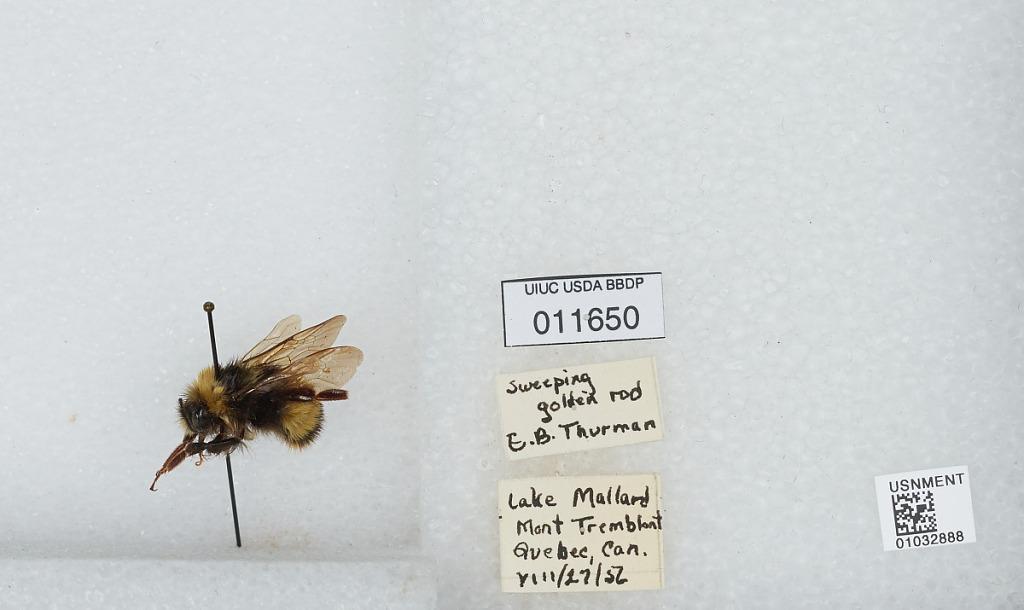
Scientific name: Bombus (Bombus) terricola Kirby
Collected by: E. Thurman
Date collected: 1956-8-27
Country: Canada
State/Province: Quebec
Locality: Mont-Tremblant, Lake Mallard
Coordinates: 46.2, -74.6333